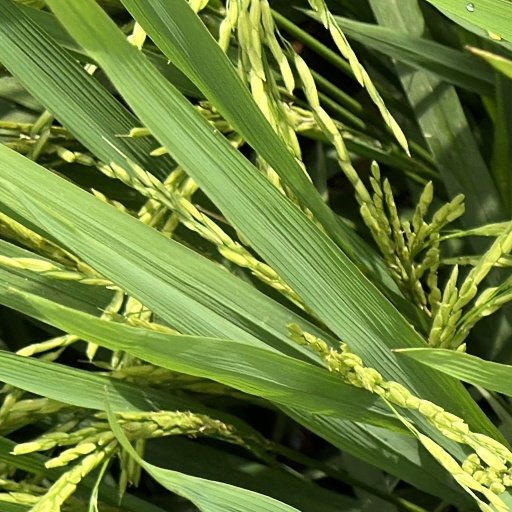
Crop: rice